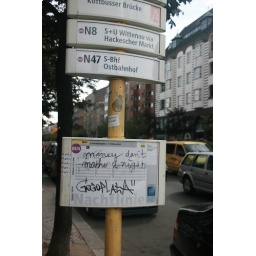
right in front of my house at the night bus station